Susquehannock

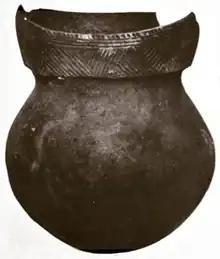
Schultz Incised pot

In the late 1680s, a group of Susquehannock and Seneca established a village near the Conestoga River in what is now Manor Township, Lancaster County, Pennsylvania where they became known as the Conestoga. They were later joined by a number of Oneida and Cayuga families. In 1700, William Penn, founder of the Province of Pennsylvania, visited the Conestoga and obtained from them a deed for their lands in the Susquehanna River watershed. In return, a tract of land in Manor Township was set aside for their use. This was confirmed by treaty in 1701.